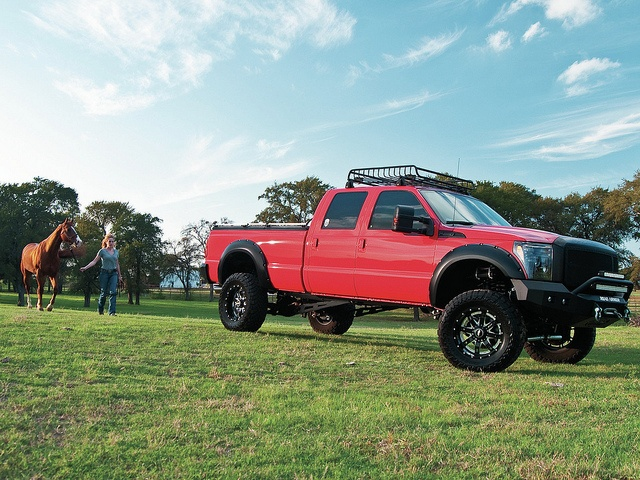
A woman and a horse walk towards a truck
a woman and horse walking behind a giant pickup truck
A woman walking a horse behind a big red truck.
Woman walking a horse behind a big pickup truck
A red truck is parked in a field